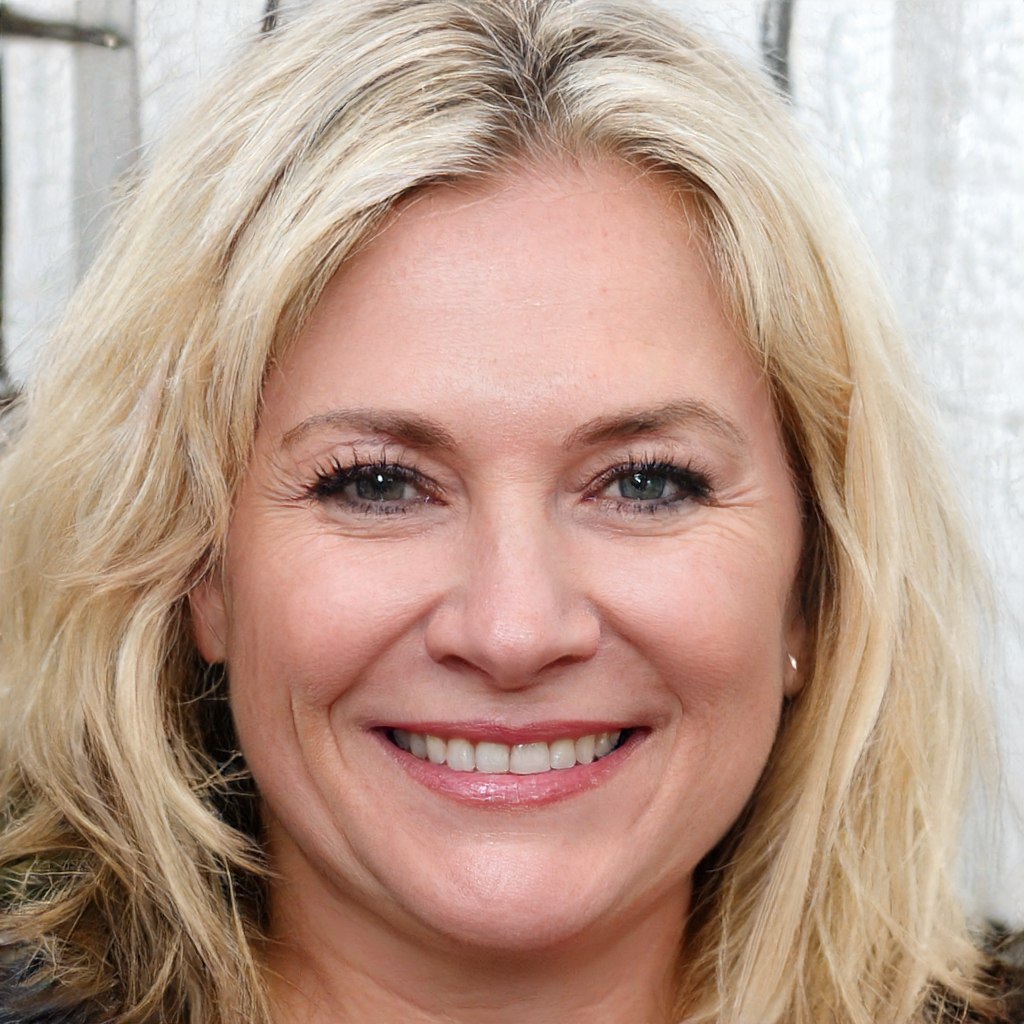
Portrait style: Real Portrait